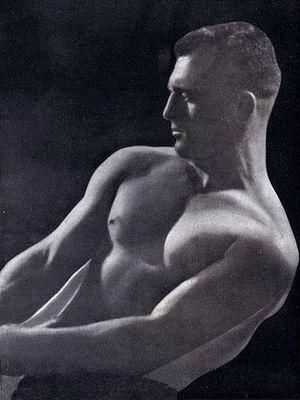
Pietro Lombardi est un lutteur italien.